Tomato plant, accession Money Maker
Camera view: vertical (180 deg); turntable rotation: 300 degrees
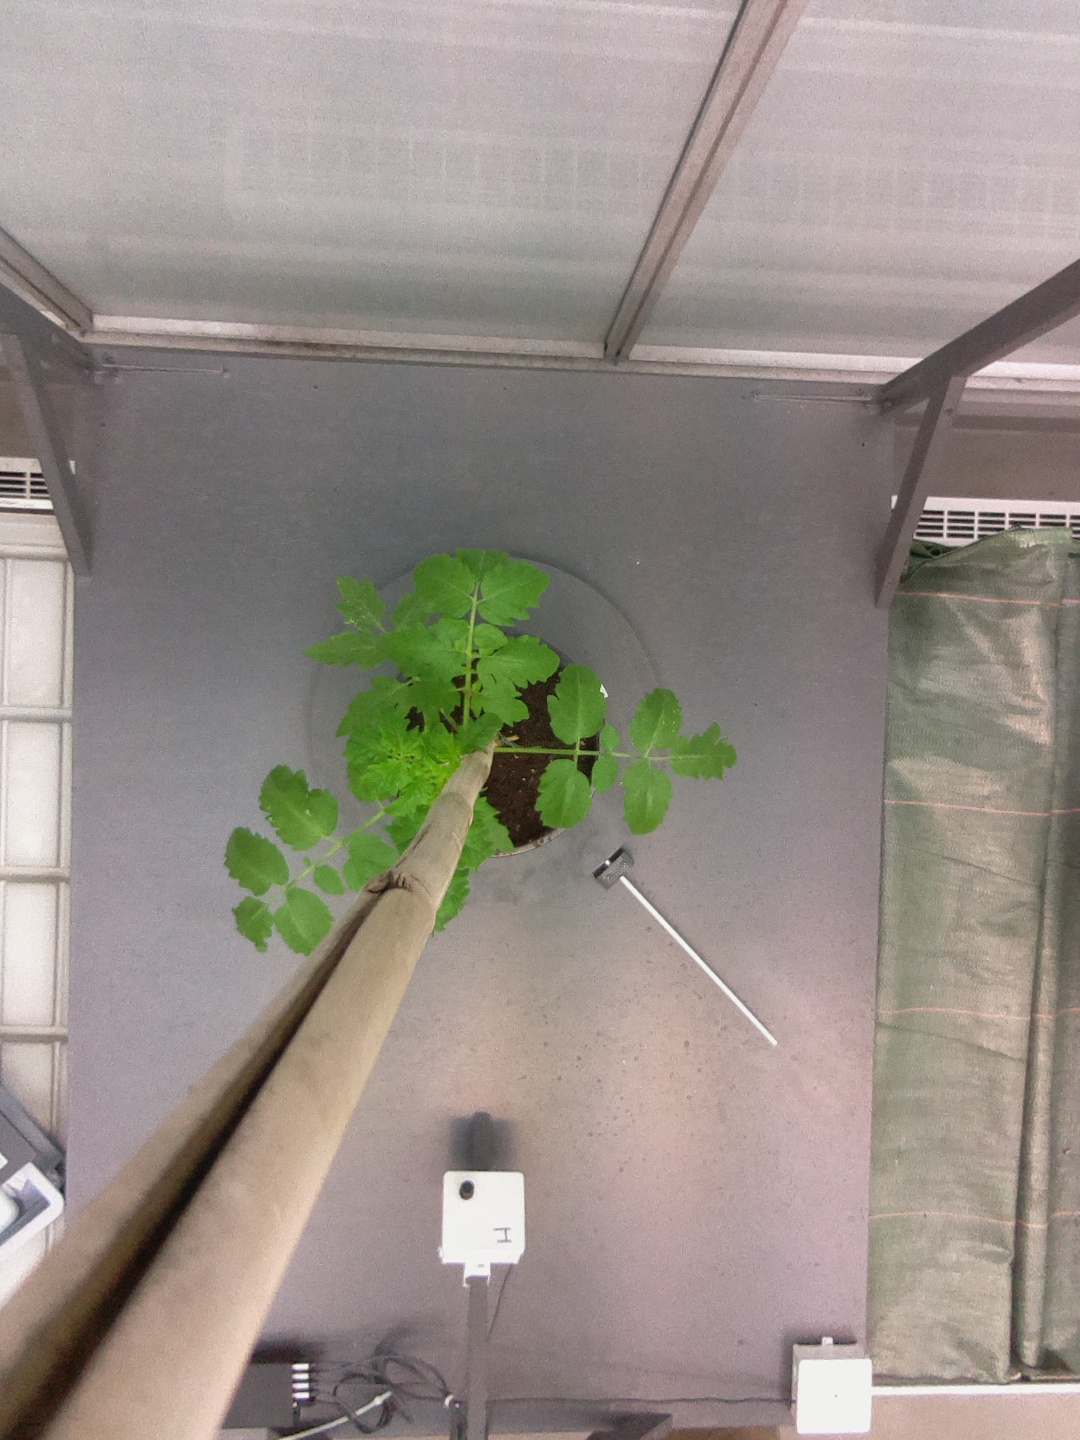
BBCH growth stage 13: 6 of true leaves visible